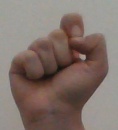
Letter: fa